Julius Schulhoff

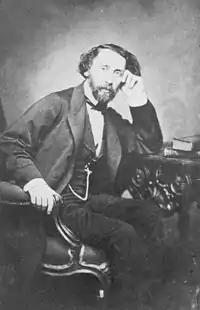
Julius Schulhoff

Julius Schulhoff (Julius Šulhov) (2 August 182515 March 1898) was a Bohemian pianist and composer of Jewish birth. As a composer, he was best known for his virtuosic salon pieces for solo piano, which included a grand sonata in F minor, twelve études, and various caprices, impromptus, waltzes, and mazurkas.